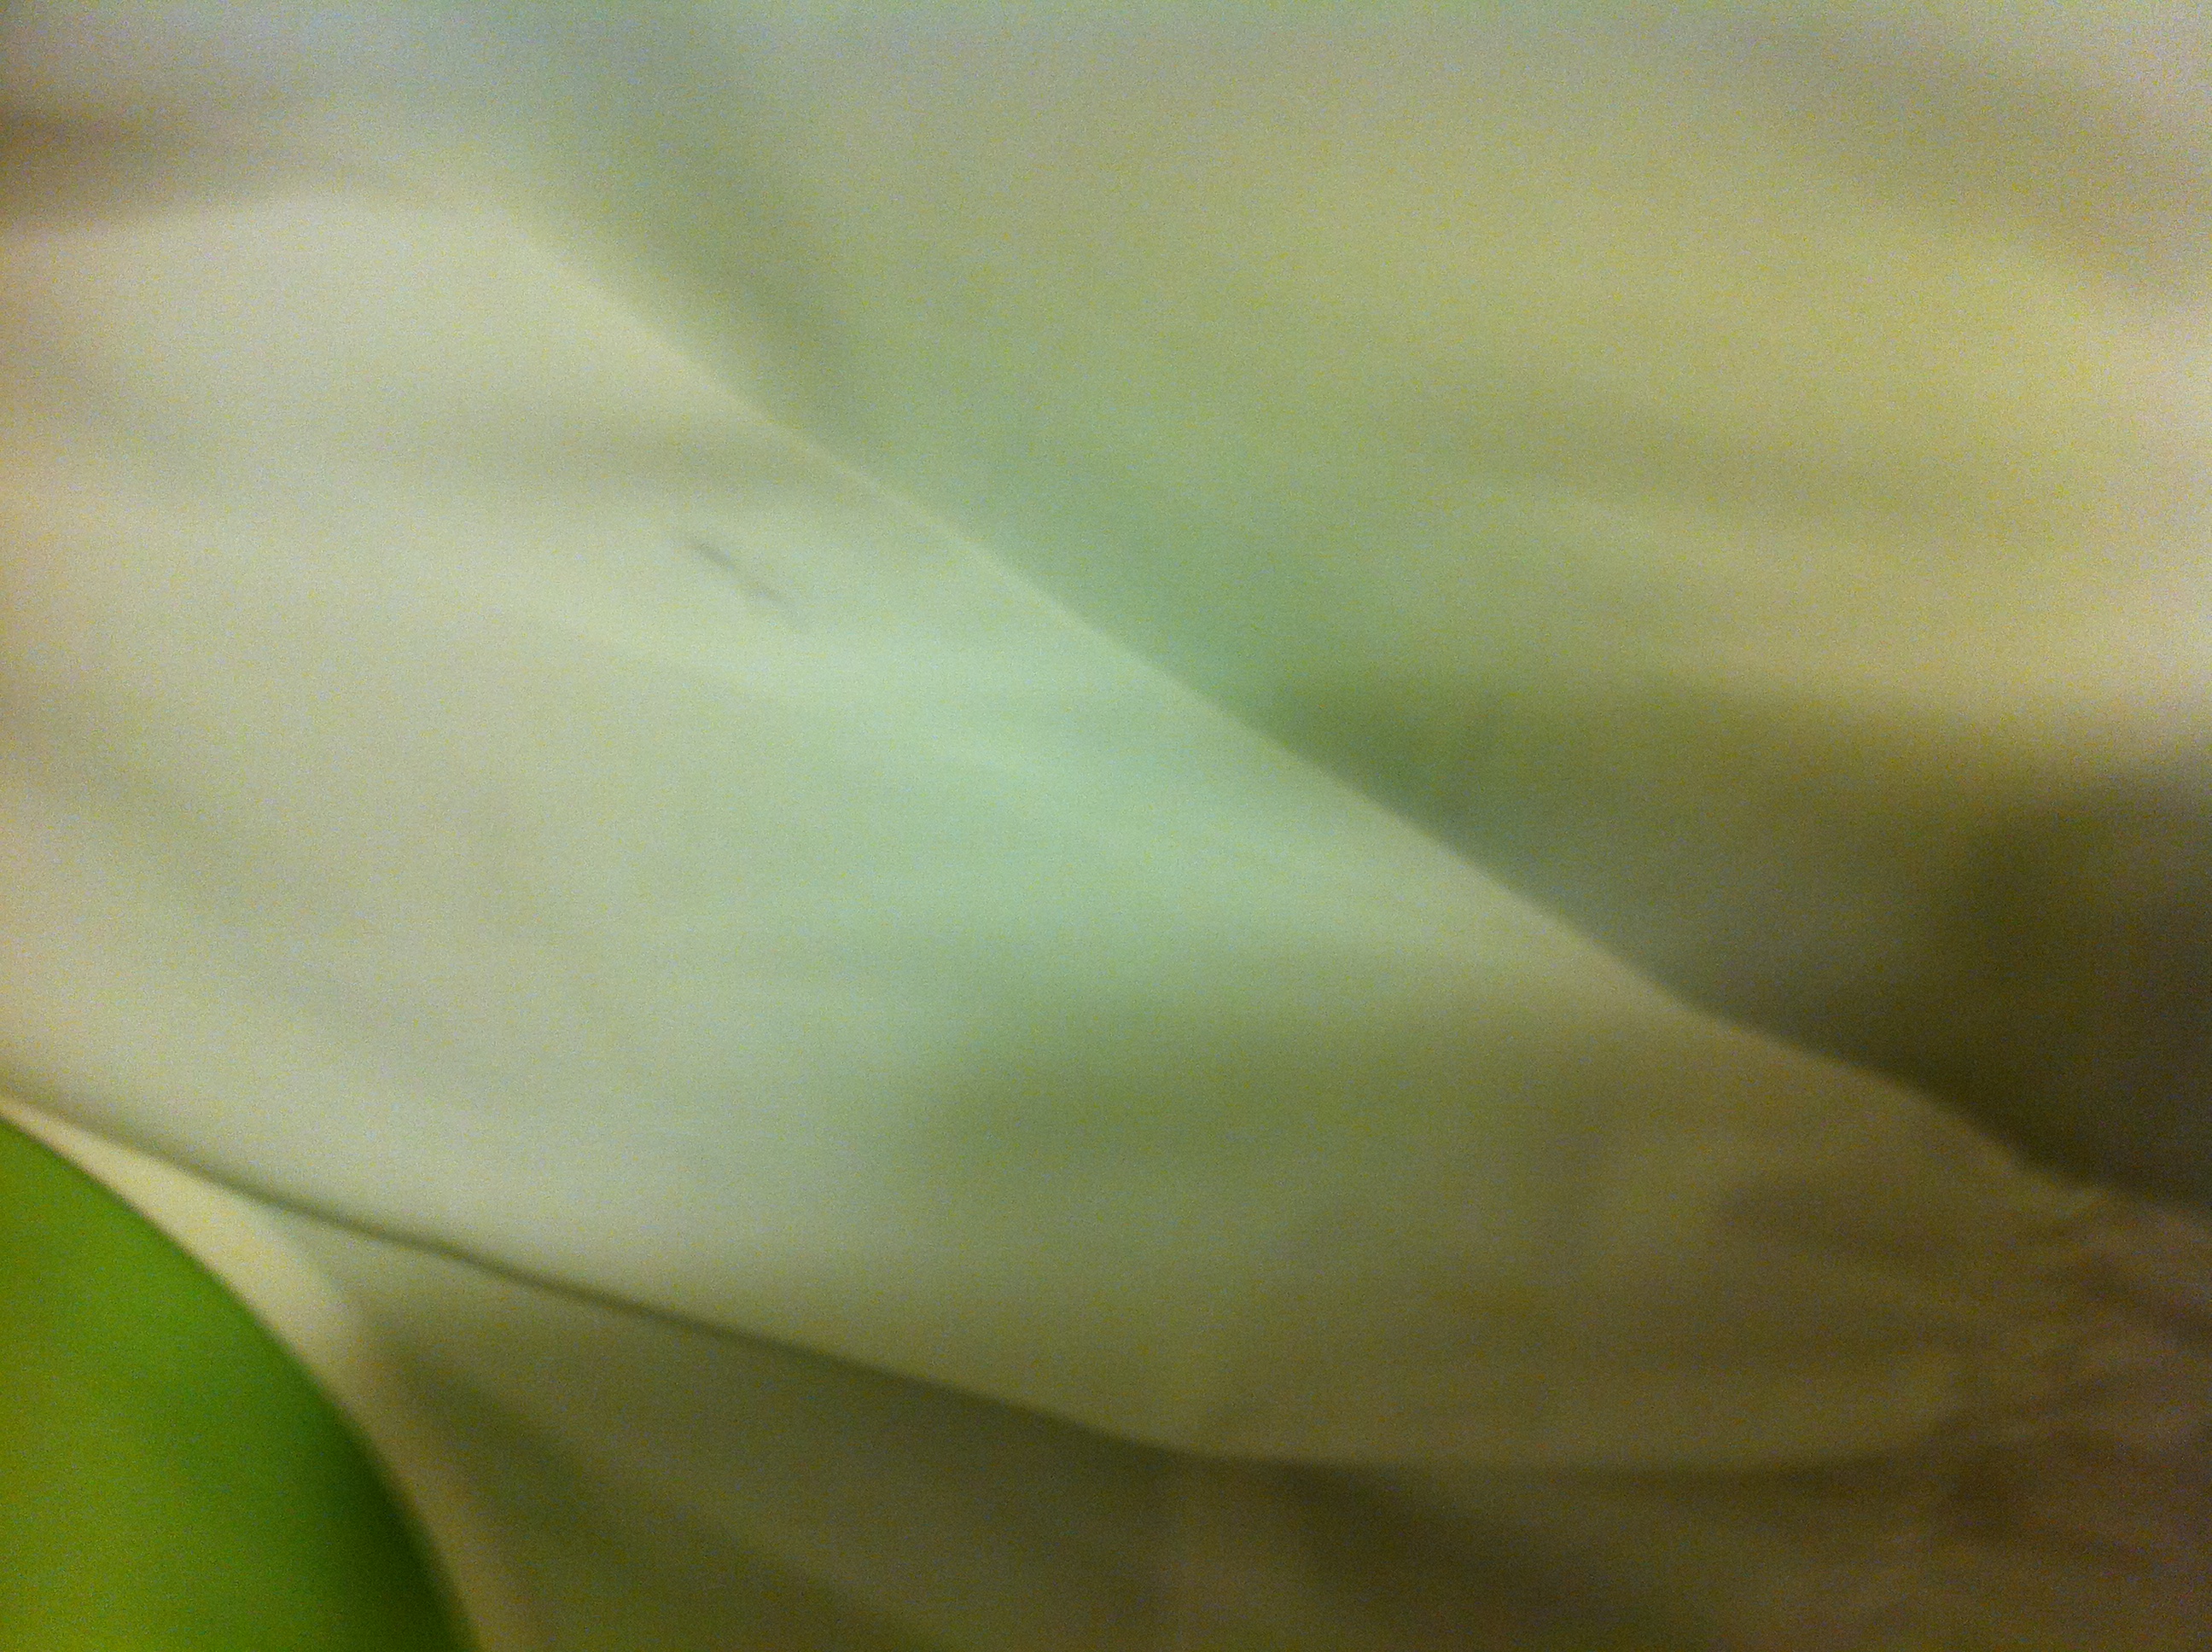Question: What color shirt is this?
Answer: white